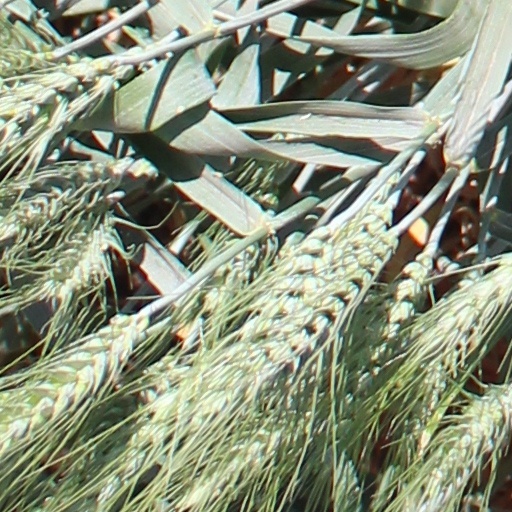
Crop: wheat